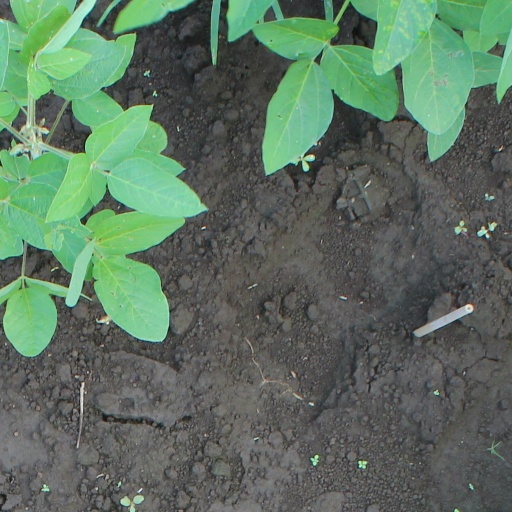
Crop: soybean